Johnstown, Pennsylvania

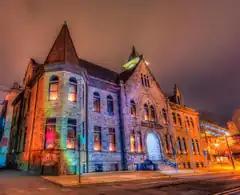
Johnstown City Hall

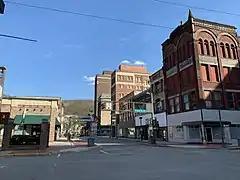
Upper Main Street

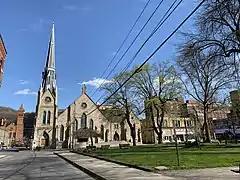
Historic Franklin Street UMC survived all three major floods.

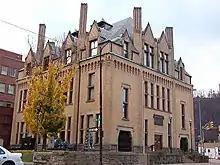
The Carnegie Library, now the Johnstown Flood Museum

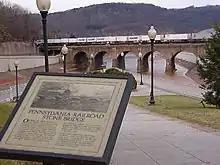
The Stone Bridge stands today as it did in the 1800s

Johnstown was settled in 1770. The city has experienced three major floods in its history. The Johnstown Flood of May 31, 1889, occurred after the South Fork Dam collapsed upstream from the city during heavy rains. At least 2,209 people died as a result of the flood and subsequent fire that raged through the debris. Another major flood occurred in 1936. Despite a pledge by President Franklin Delano Roosevelt to make the city flood free, and despite subsequent work to do so, another major flood occurred in 1977.